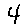
Label: 4